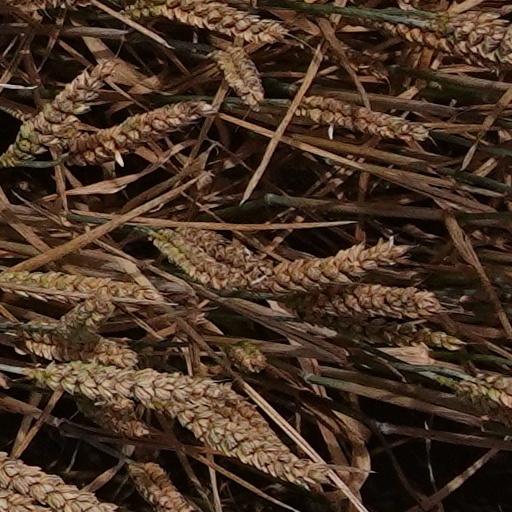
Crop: wheat